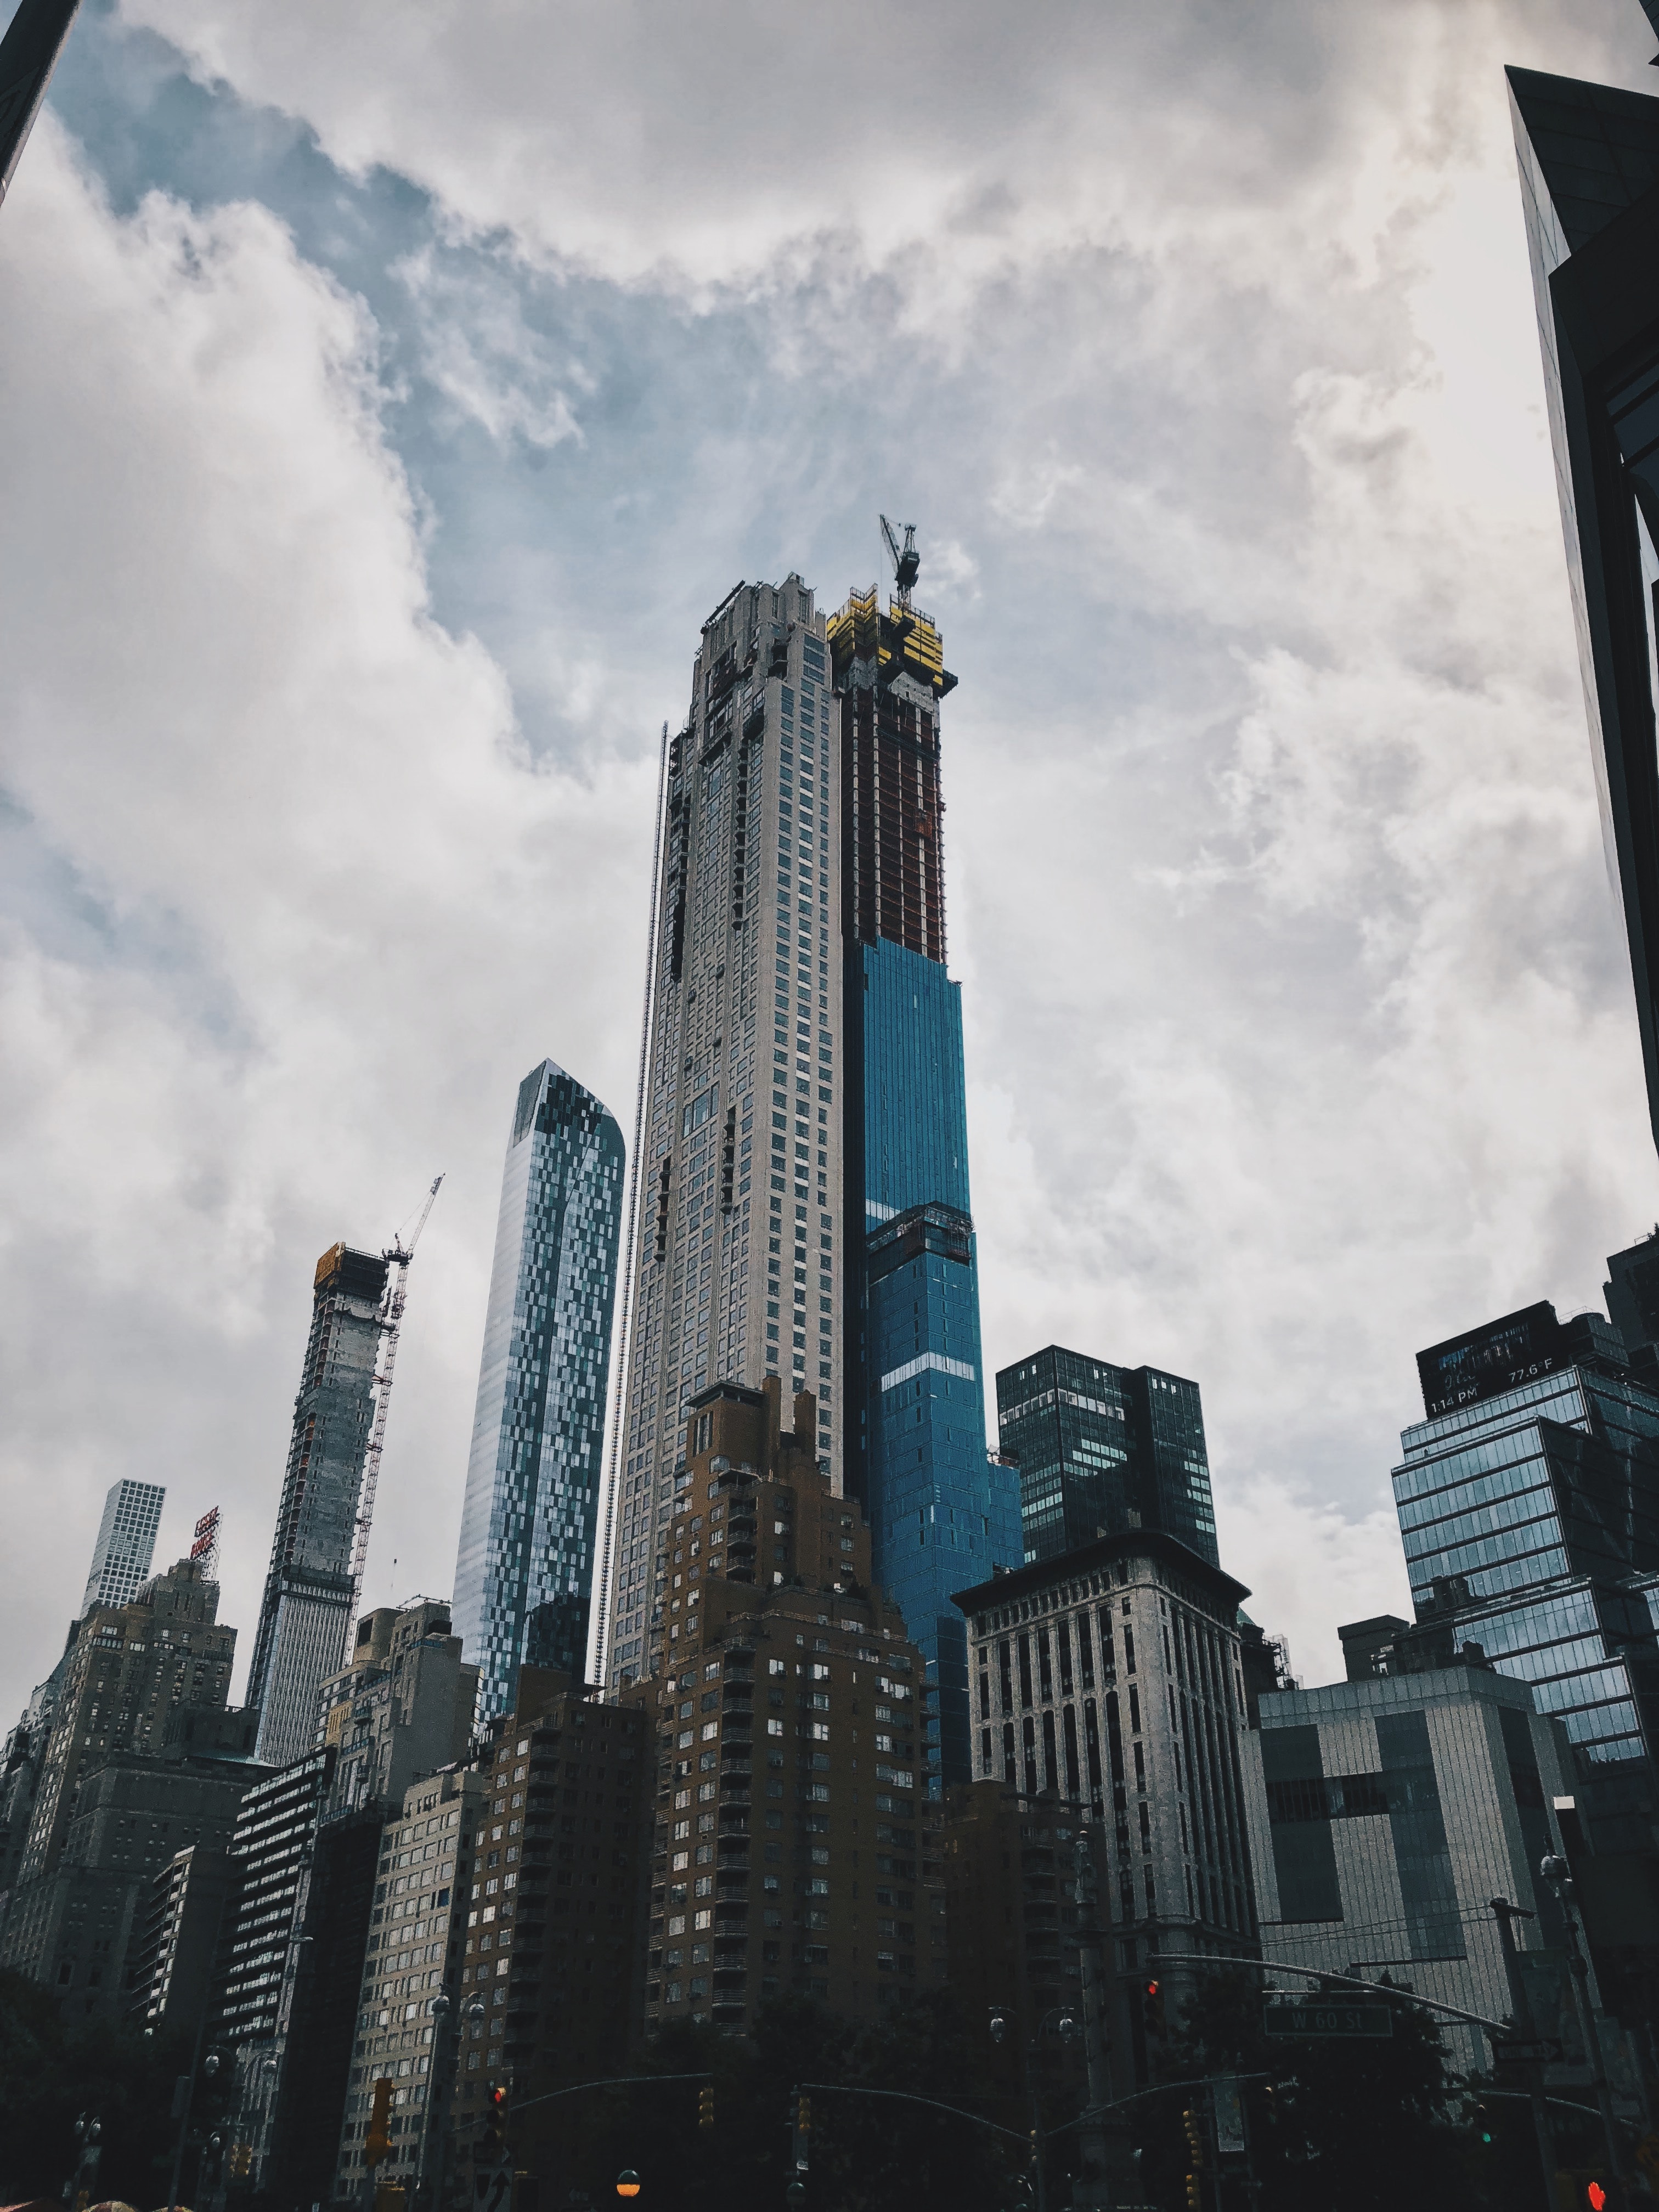
metropolitan area, skyscraper, metropolis, city, urban area, daytime, tower block, sky, cityscape, human settlement, architecture, building, skyline, landmark, downtown, tower, commercial building, reflection, condominium, facade, mixed use, cloud, world, corporate headquarters